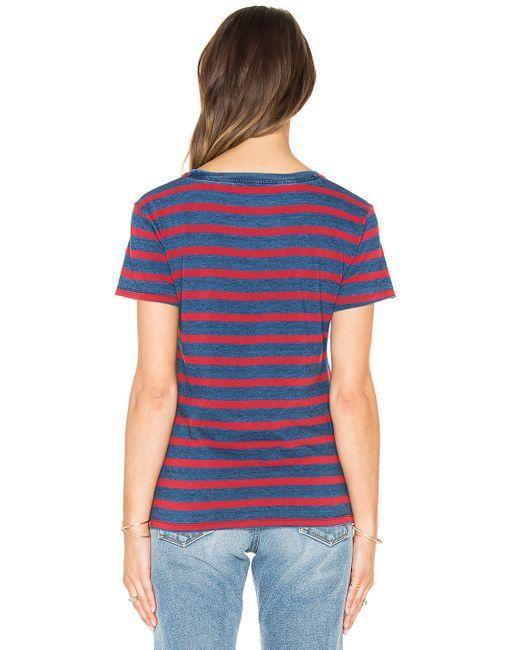
blaues und rotes gestreiftes Hemd, lässiges Oberteil